Robert Watts (artist)

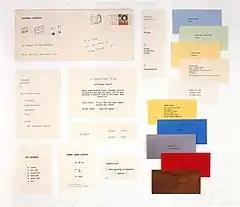
"Lantern Event; an aspect of Yam Festival", 1962, a mail art piece by Robert Watts and George Brecht; the coloured paper scores are by Watts.

Watts met the artist and chemist George Brecht in 1957 after the latter saw an exhibition of Watts' work and sought his acquaintance; the two would meet for lunch every week, with Kaprow occasionally joining them, for a number of years to discuss art and to plan joint exhibitions. One of the most famous was the proto-fluxus "Yam Festival" (1962–63), which used mail-art to build expectations for a month-long series of happenings, performances and exhibitions at Rutgers, New York City and George Segal's farm in New Jersey. Participating artists included Alison Knowles, Ay-O, Al Hansen, Ray Johnson, John Cage, and Dick Higgins. The events ran parallel to George Maciunas' Fluxus Festivals in Europe (Sept 1962 – early 1963), which had already performed some of Watts' event scores in Düsseldorf, and the two events were officially joined when Maciunas published Brecht's event scores as "Water Yam", the first of the Flux boxes to be published. Watts' own flux collection, "Robert Watts Events" was published a year later and brought together many of the mail art event scores that had been used to publicise the Yam Festival.